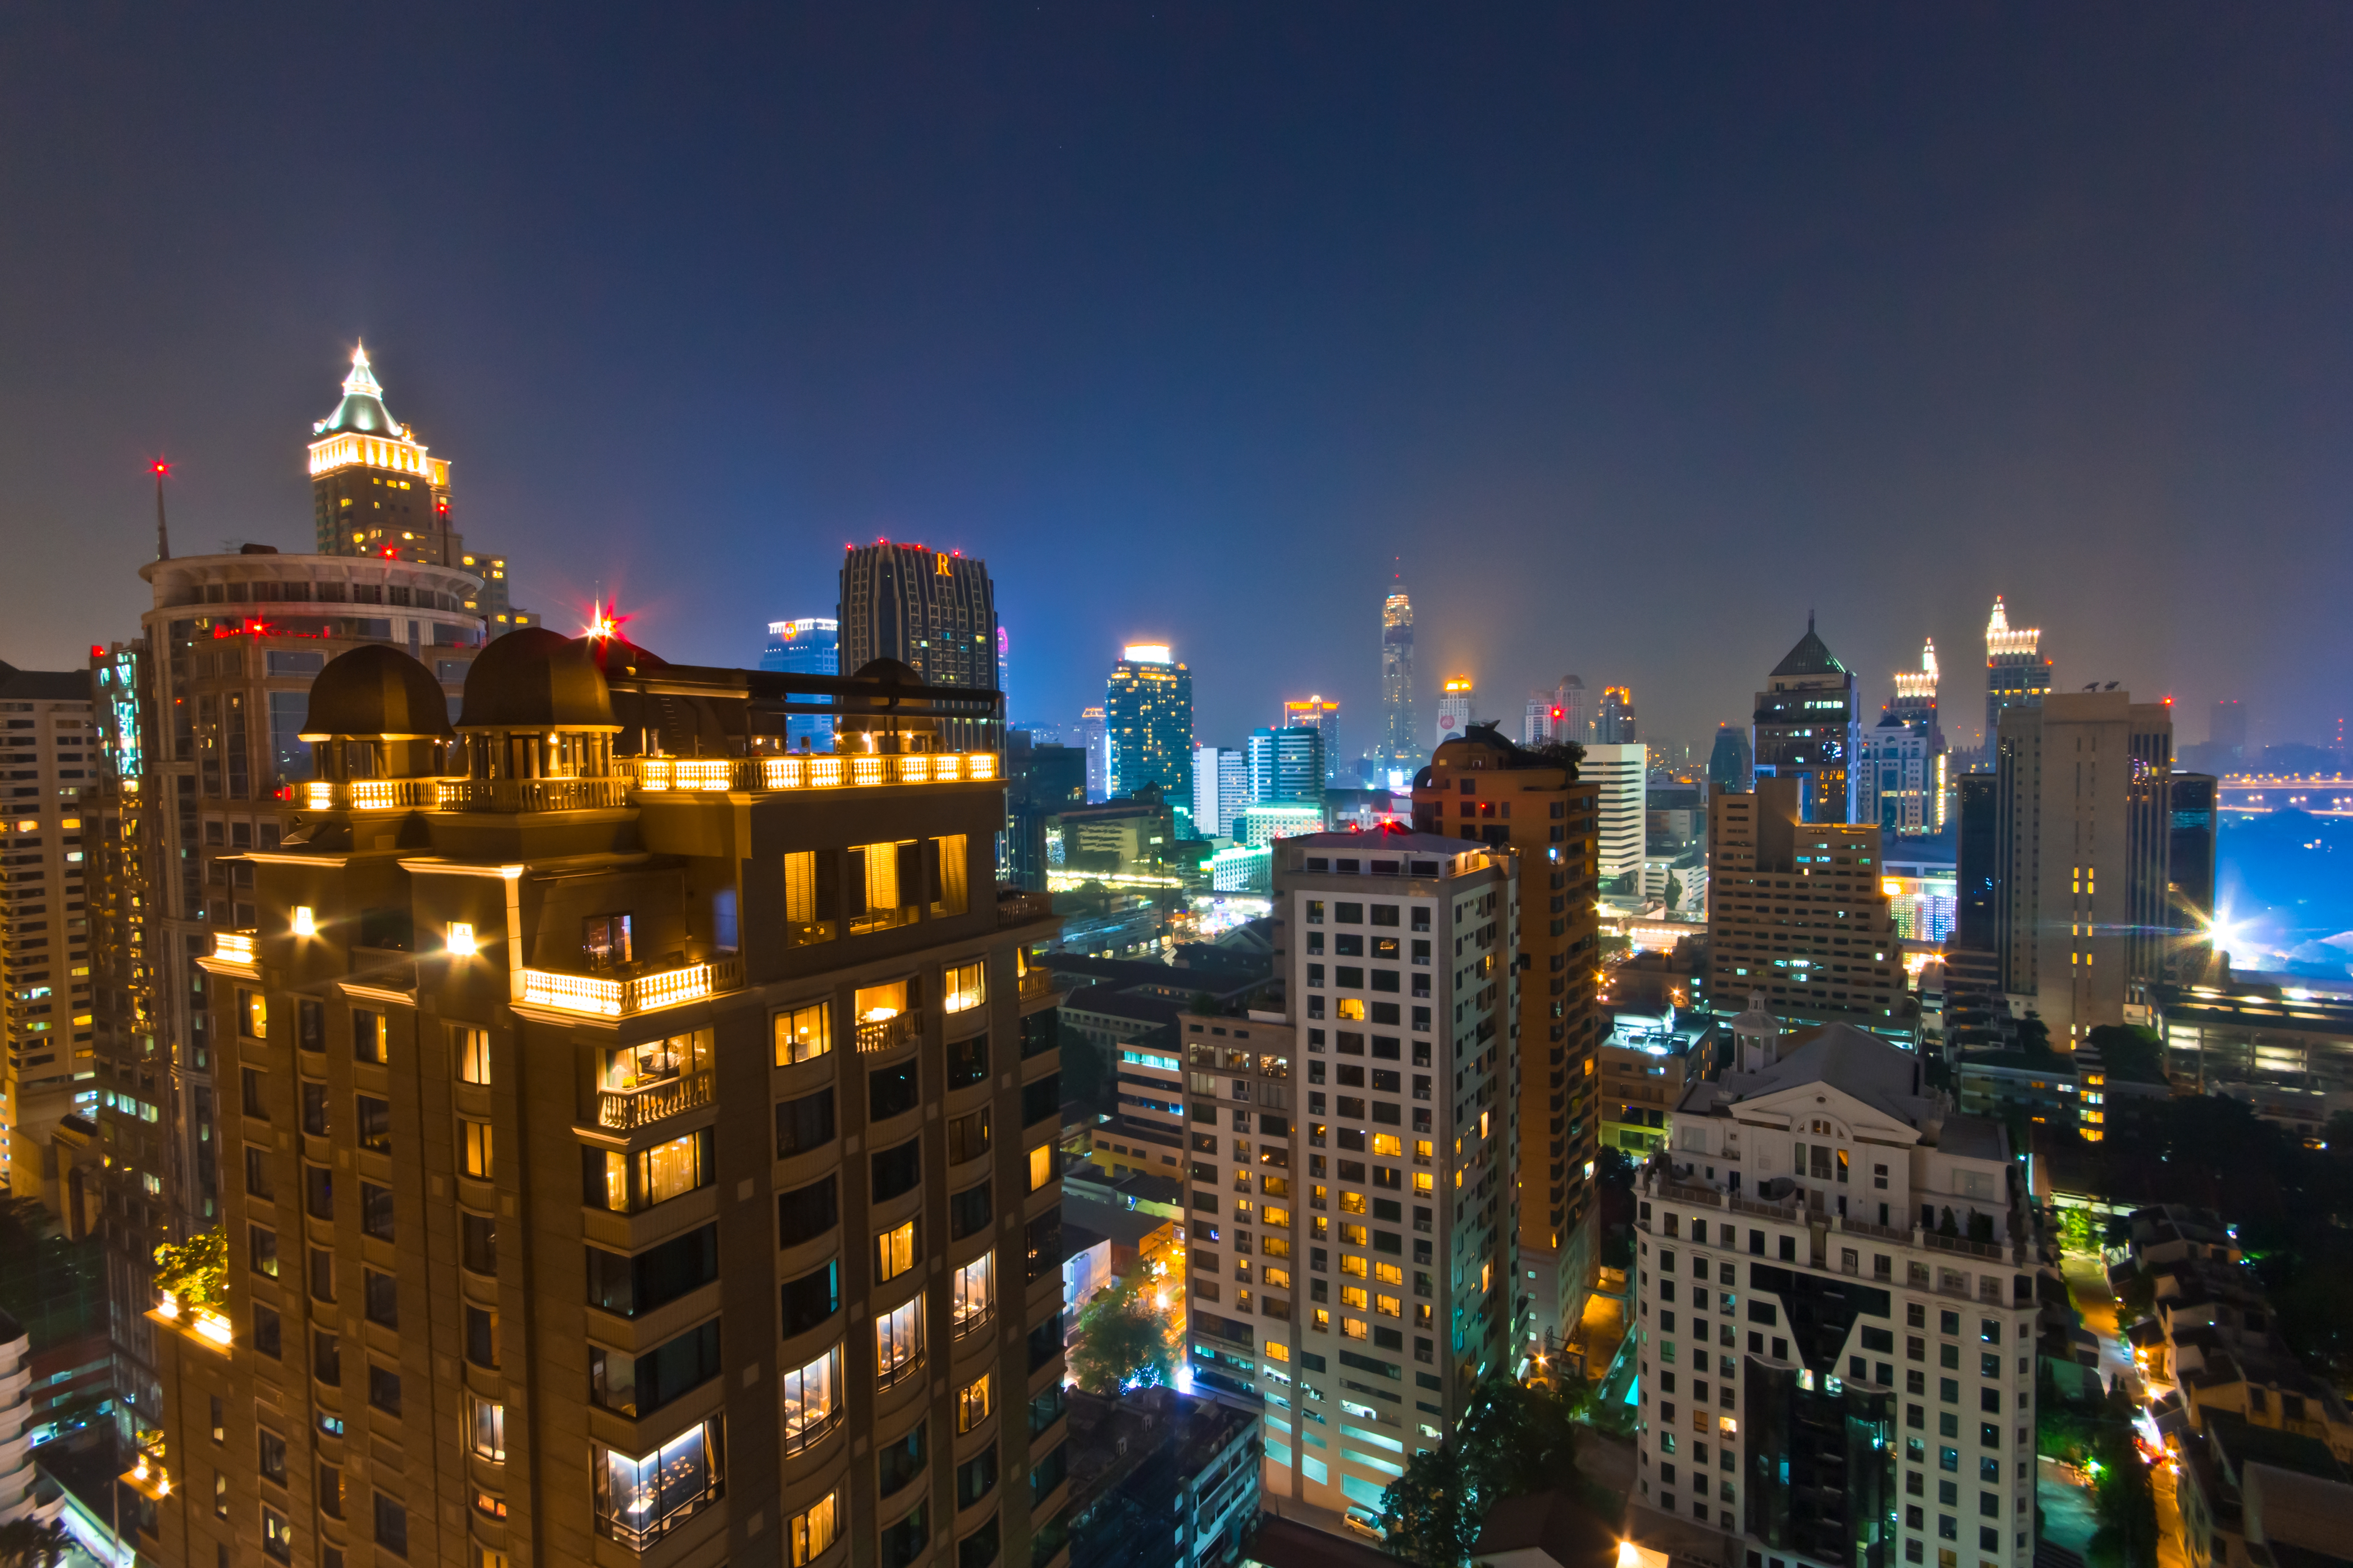
horizon, architecture, skyline, night, city, skyscraper, cityscape, downtown, dusk, asian, evening, construction, tower, landmark, long exposure, tower block, lights, buildings, hotel, bright, nightscape, metropolis, high rises, urban area, geographical feature, human settlement, metropolitan area, sprawling